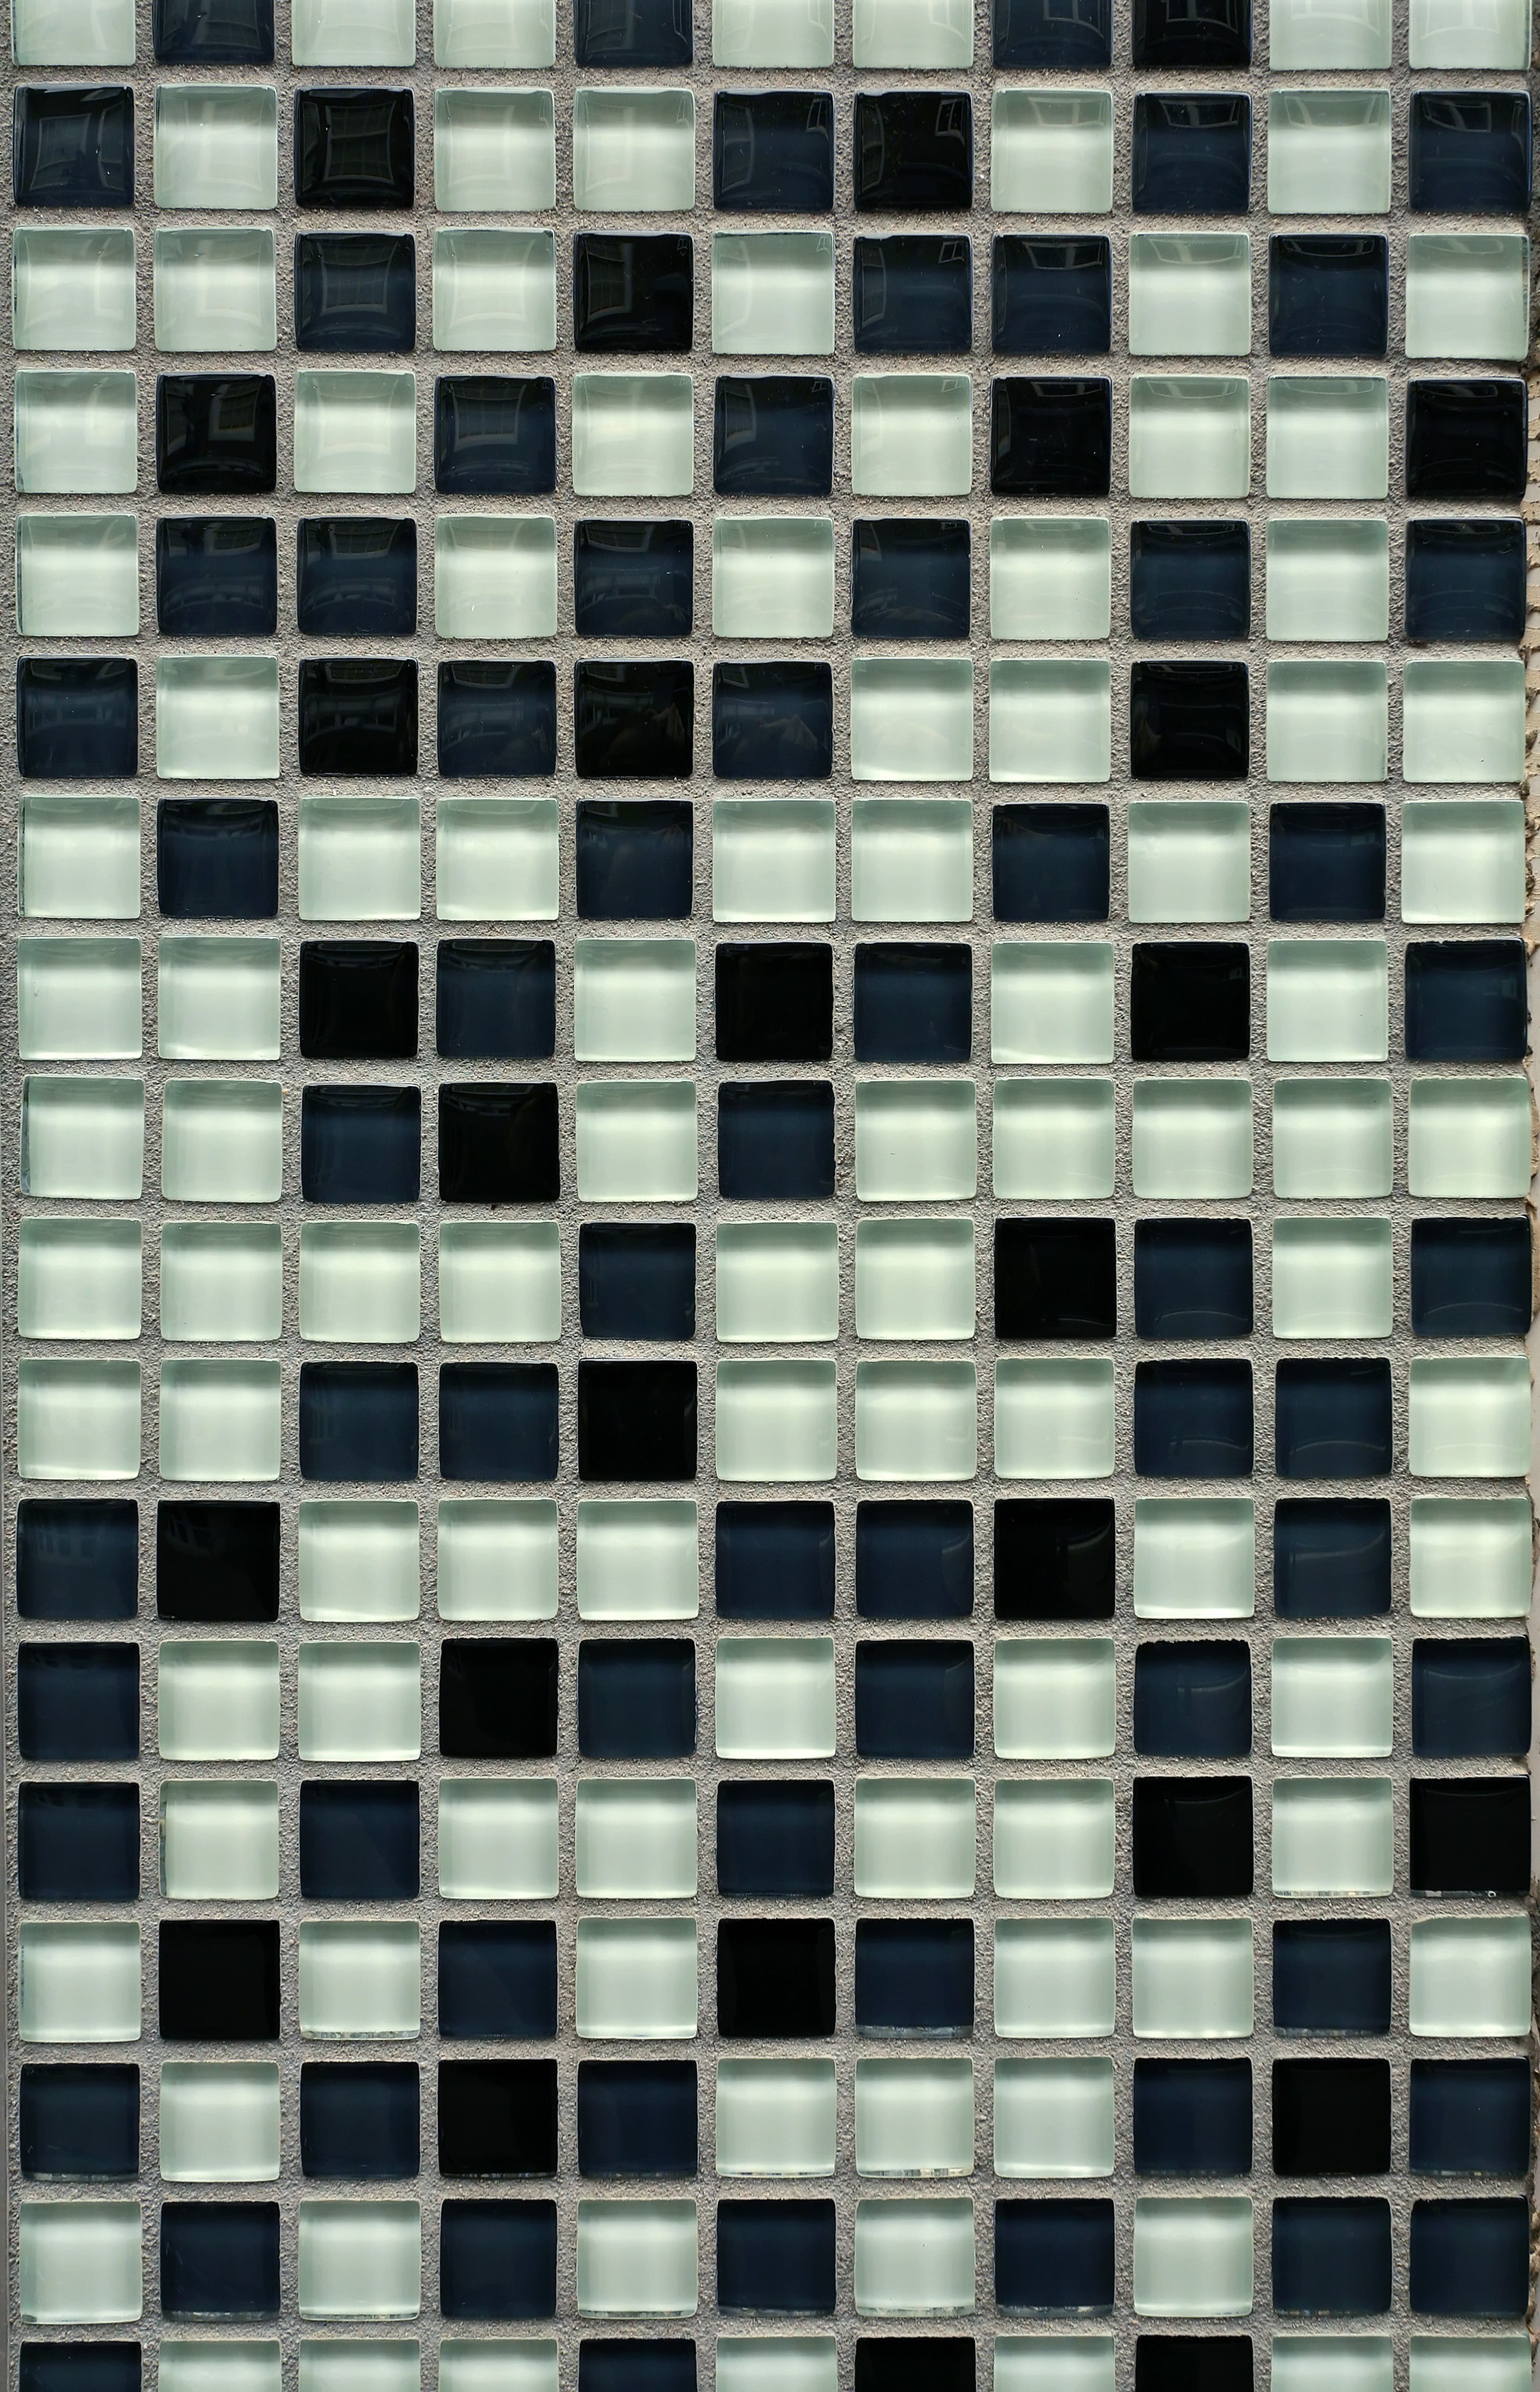
texture, floor, wall, pattern, line, tile, blue, circle, art, design, squares, symmetry, mosaic, shape, squared, flooring, quadrilhos